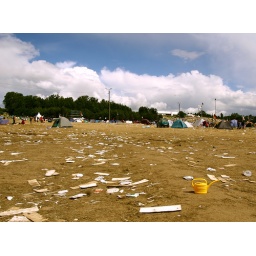
i found yellow can in the chaos of my car